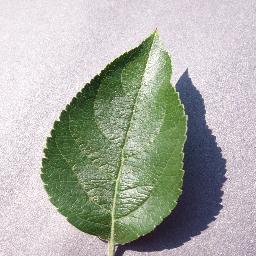
Label: Apple___healthy